Taiwan under Japanese rule

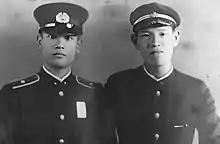
The later President of Taiwan Lee Teng-hui (right) with his brother during the war as a conscript in Japanese uniforms. Lee's brother died as a Japanese soldier in the Philippines.

The TCA split in 1927 to form the New TCA and the Taiwanese People's Party. The TCA had been influenced by communist ideals resulting in Chiang and Lin's departure to form the Taiwan People's Party (TPP). The New TCA later became a subsidiary of the Taiwanese Communist Party, founded in Shanghai in 1928, and the only organization advocating for Taiwan's independence. The TPP's flag was designed by Chiang and drew on the Republic of China's flag for inspiration. In February 1931, the TPP was banned by the Japanese colonial government. The TCA was also banned in the same year. Chiang died from typhoid on 23 August. However, right-leaning members such as Lin Hsien-tang, who were more cooperative with the Japanese, formed the Taiwanese Alliance for Home Rule, and the organization survived until WW2.